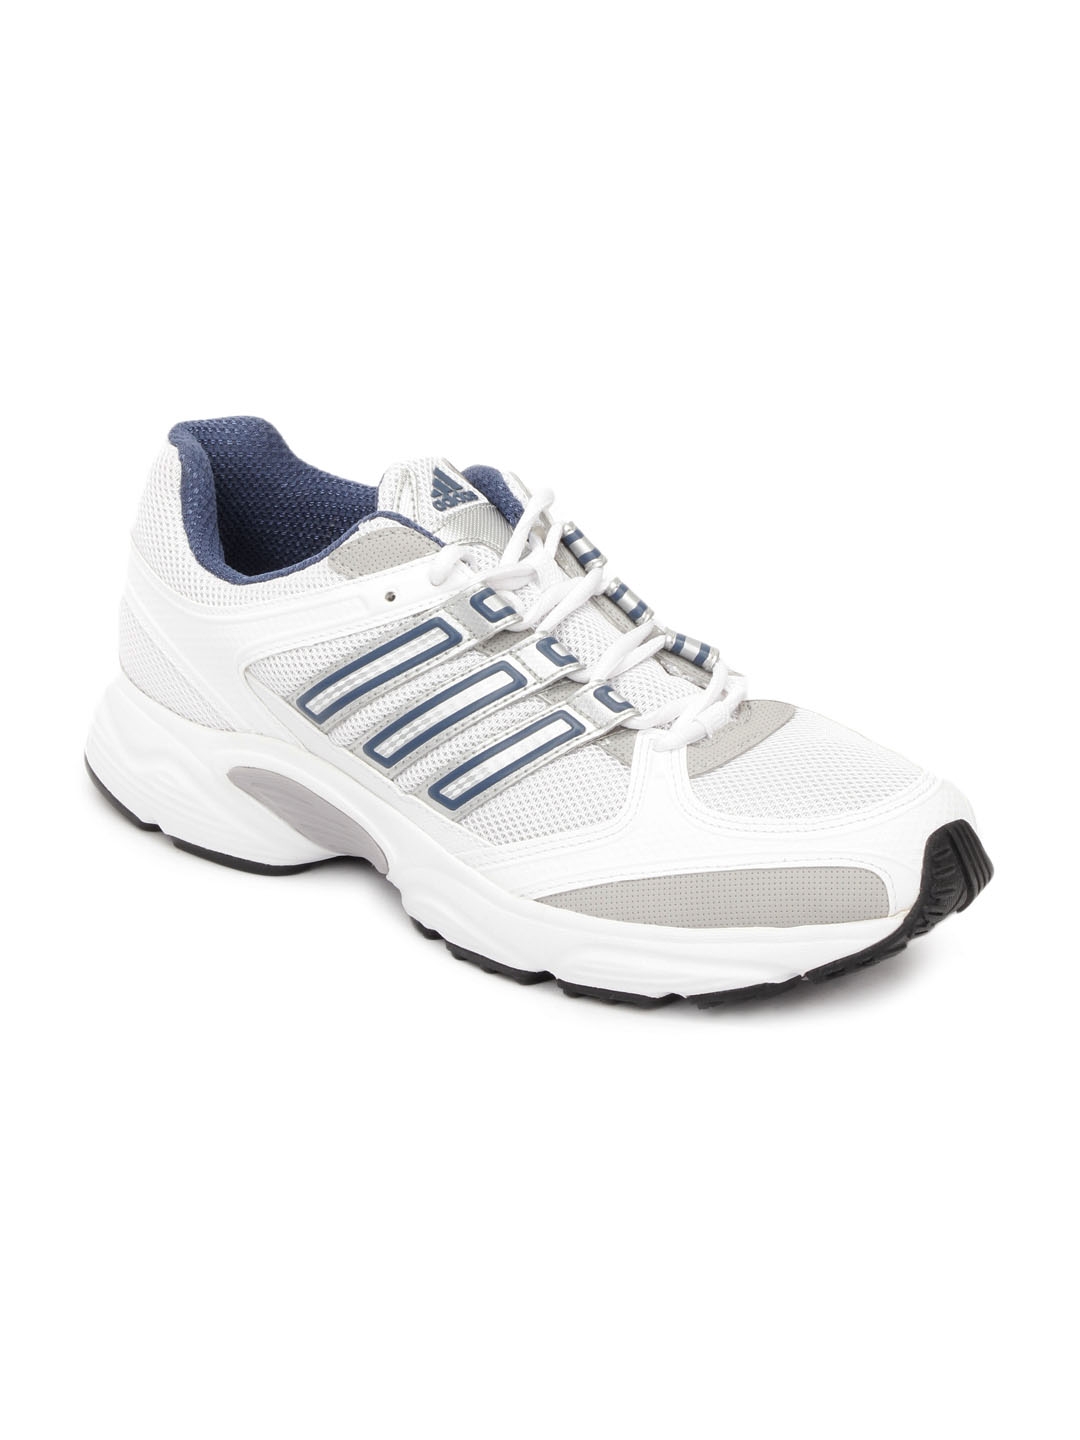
ADIDAS Men White Phaedra Sports Shoes
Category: Footwear / Shoes / Sports Shoes
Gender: Men
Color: White
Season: Summer 2012
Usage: Sports